Privilege sign

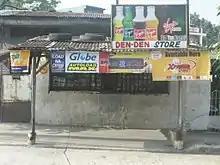
Privilege signs on a "sari-sari" store in the Philippines

A privilege sign is a retail store sign provided by a manufacturer, with the manufacturer's branding on it. The signs may be provided to the store at no cost, in return for the manufacturer's advertising on the sign. Examples include Coca-Cola signs, bar/tavern signage provided by breweries containing that brewery's brand logo above the establishment's name, and painted signs on sides of shops.